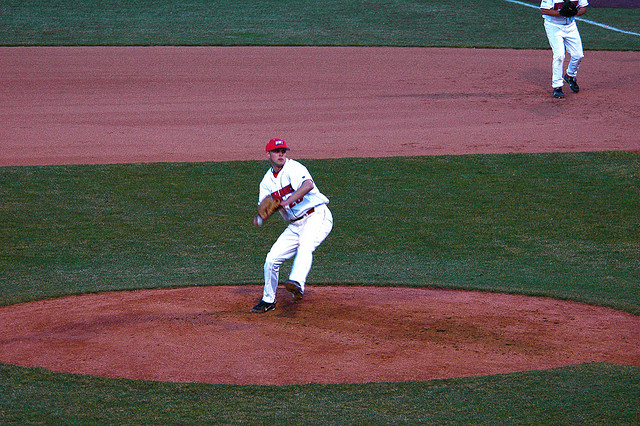
cầu thủ bóng chày nam đang đứng trên sân chuẩn bị ném bóng